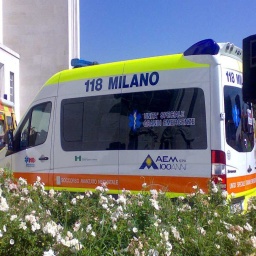
Label: ambulance